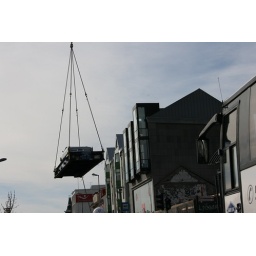
The flying Cadillac over the house of blues